Austrian occupation of Spiš and Podhale

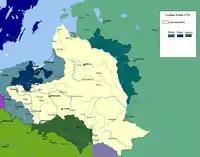
First Partition of Poland in 1772.

Austrian occupation of Spiš and Podhale – the Austrian occupation of the Spiš lien from 1769 until 1772, when the occupied territory was formally annexed by the Habsburg Empire, part of the First Partition of Poland. Prior to the annexation, the territory was part of Poland proper, as part of the Crown of the Kingdom of Poland.